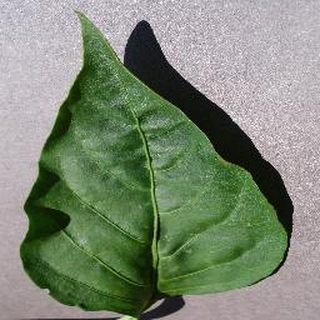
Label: healthy_bell_pepper